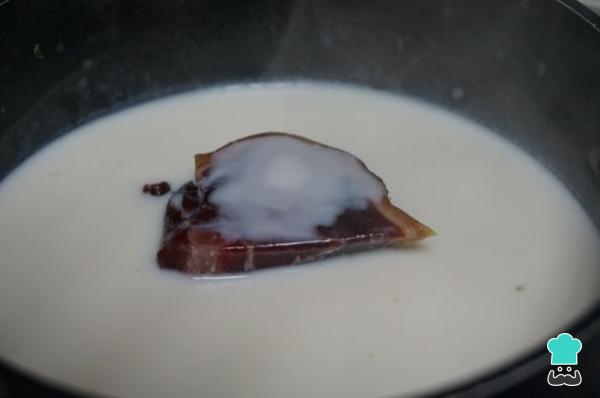
Para empezar con la receta de croquetas de jamón caseras, primero debes añadir la leche en un cazo a calentar con el trozo de hueso de jamón. Deja en el fuego hasta que empiece a hervir y apaga, reserva hasta que se temple y así adquiera el sabor del jamón. Cuando esté templado, retira el hueso de jamón.